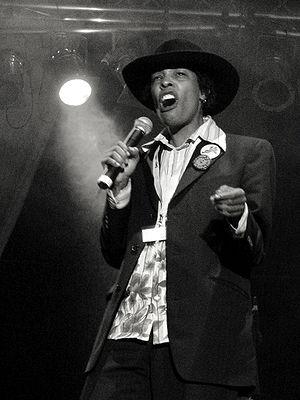
Marla Glen, née le 3 janvier 1960 à Chicago, est une chanteuse américaine de blues, soul, rhythm and blues et jazz.